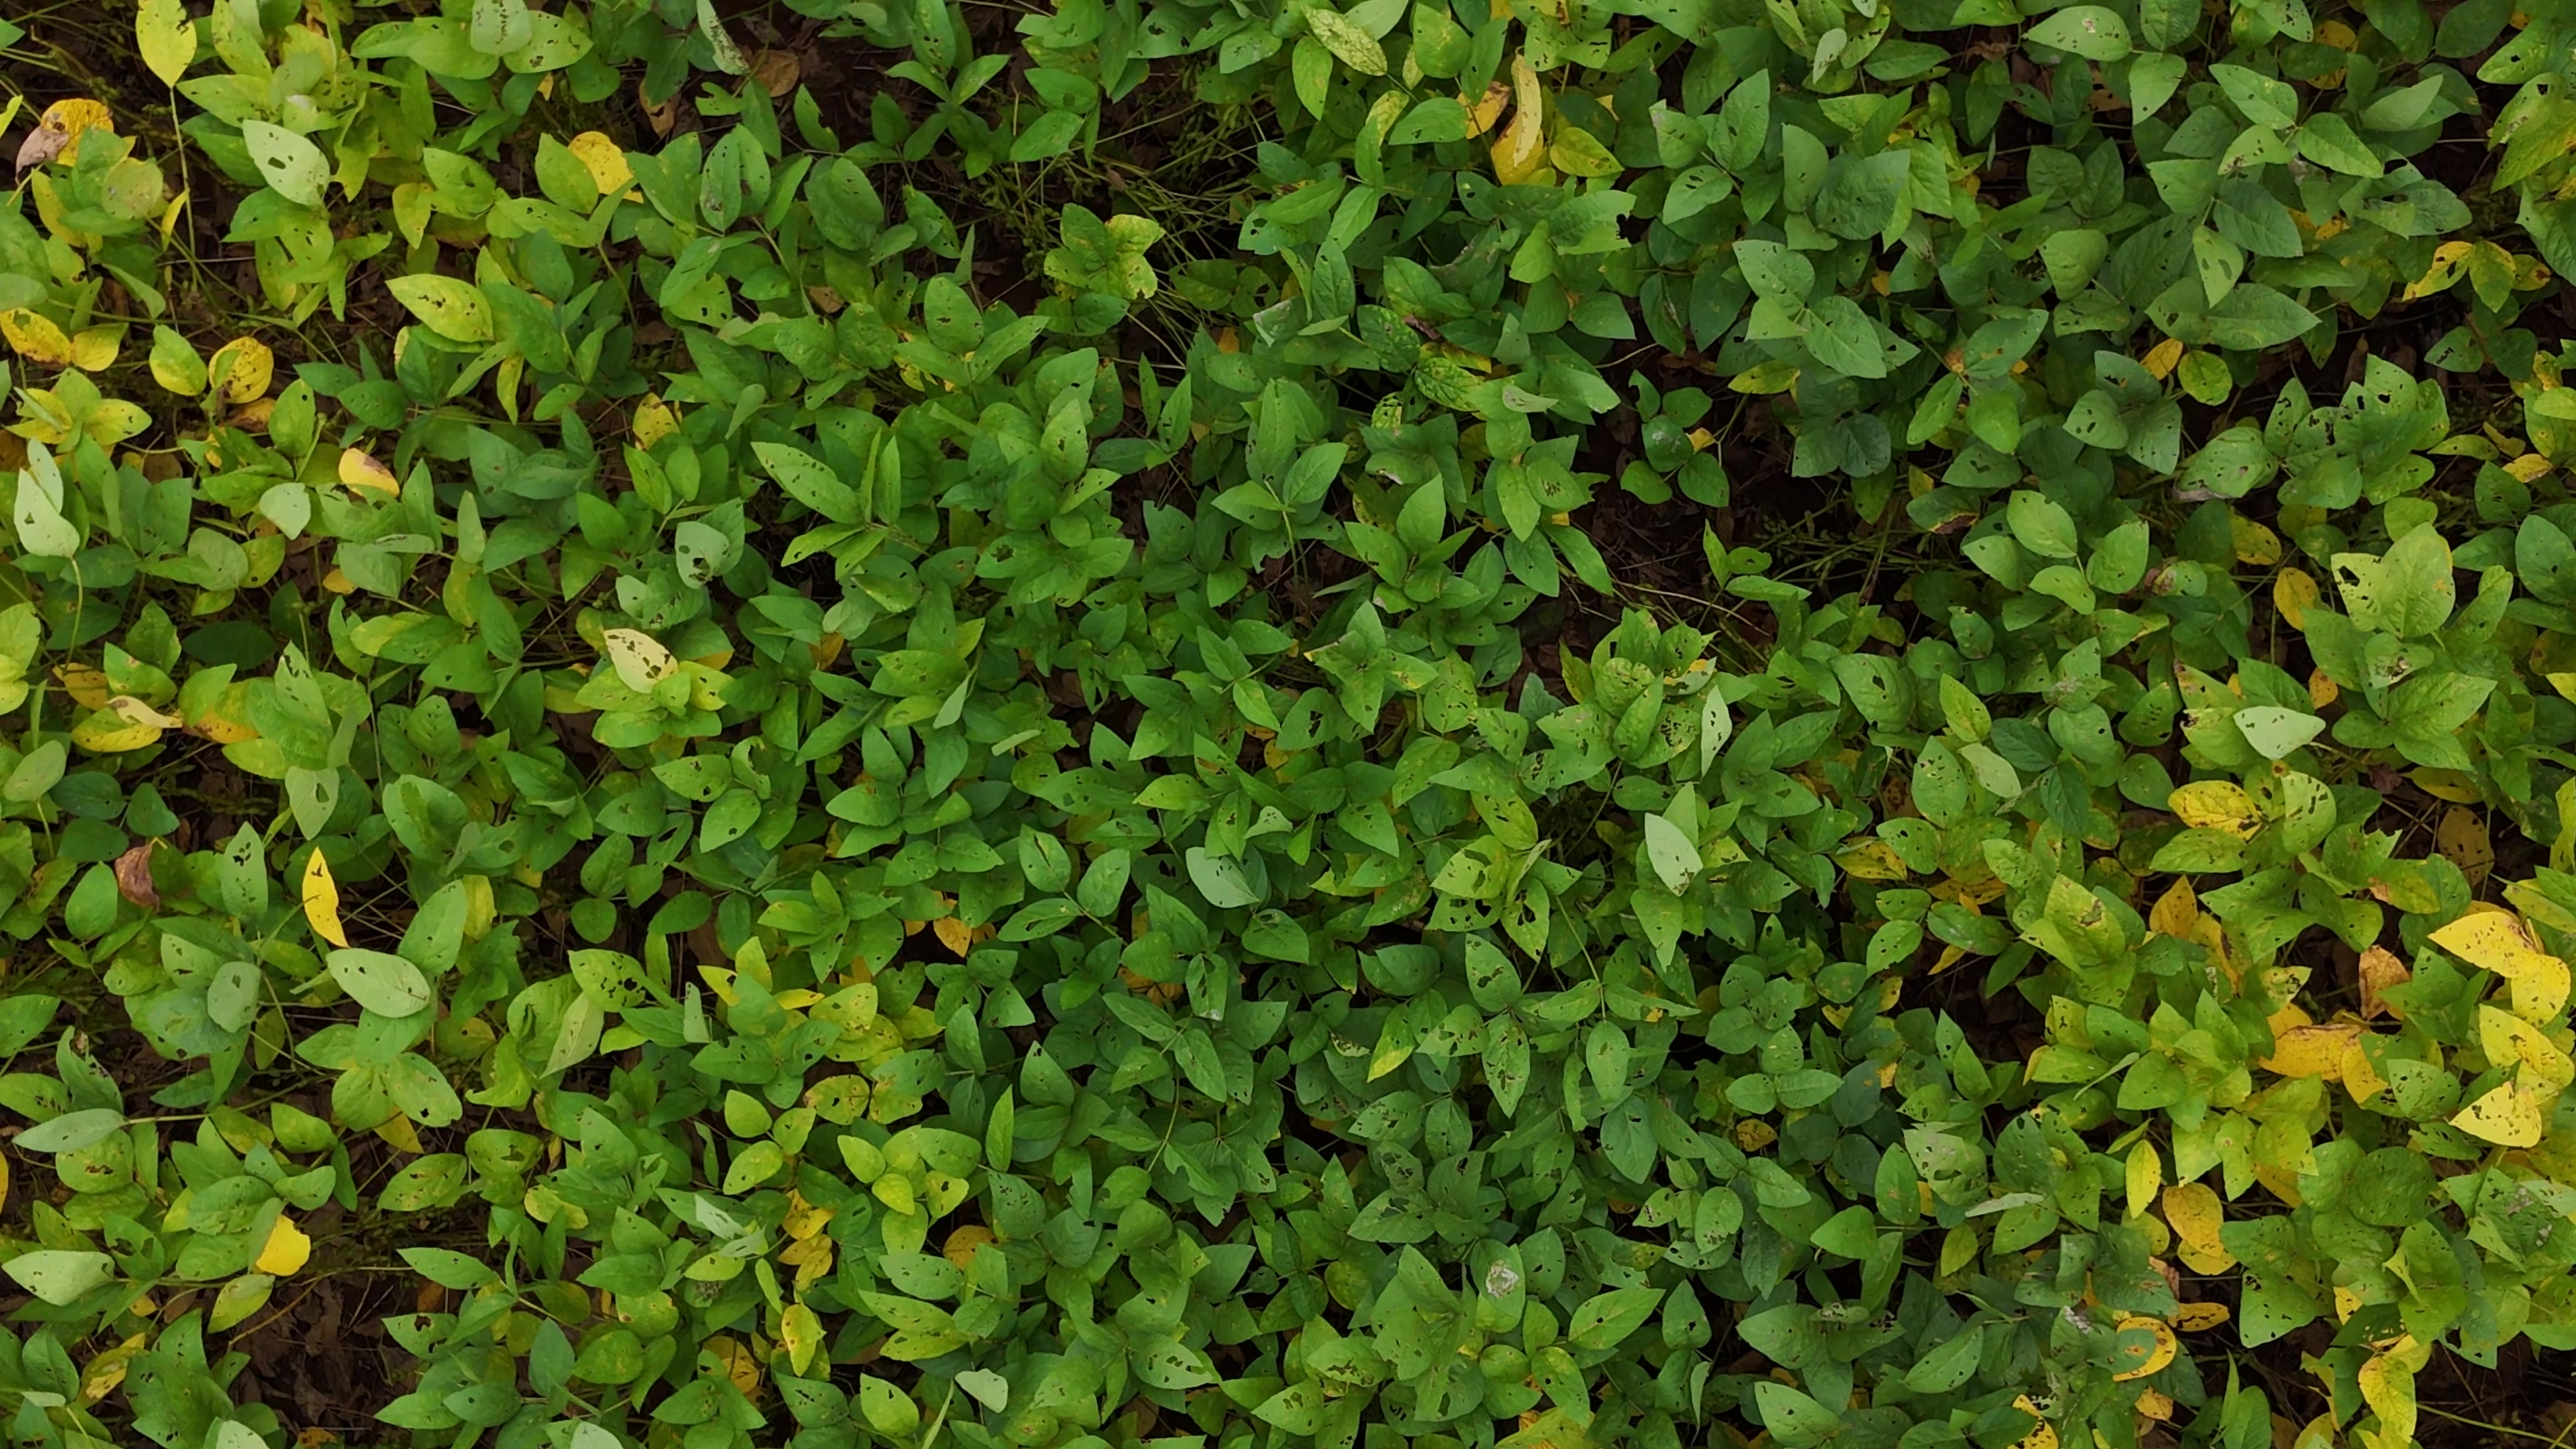
Label: Rust